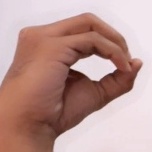
ASL sign: O